History of the Scots Guards (1914–1945)

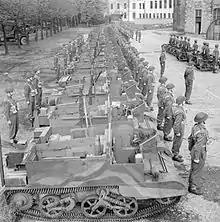
Universal Carriers of the 1st Battalion, Scots Guards on parade at the Royal Wanstead School, London, 9 October 1942.

On 1 September 1939 Nazi Germany invaded Poland. Two days later war was declared between the British Empire, France and Germany. In April 1940, the 1st Battalion, as part of the 24th Guards Brigade, took part in its first campaign of the war, during the expedition to Norway, and began to land in Harstad on 16 April. The 24th Guards Brigade was then used to protect a number of Norwegian ports from German attack, though all fell by the end of May, and, due to the troubling situation in France, the British Army began evacuating from Norway, which was completed by 8 June. Later that year, the 3rd Battalion was re-formed for the second time and joined the 30th Infantry Brigade, while the 4th Battalion and Holding Battalion was also raised.